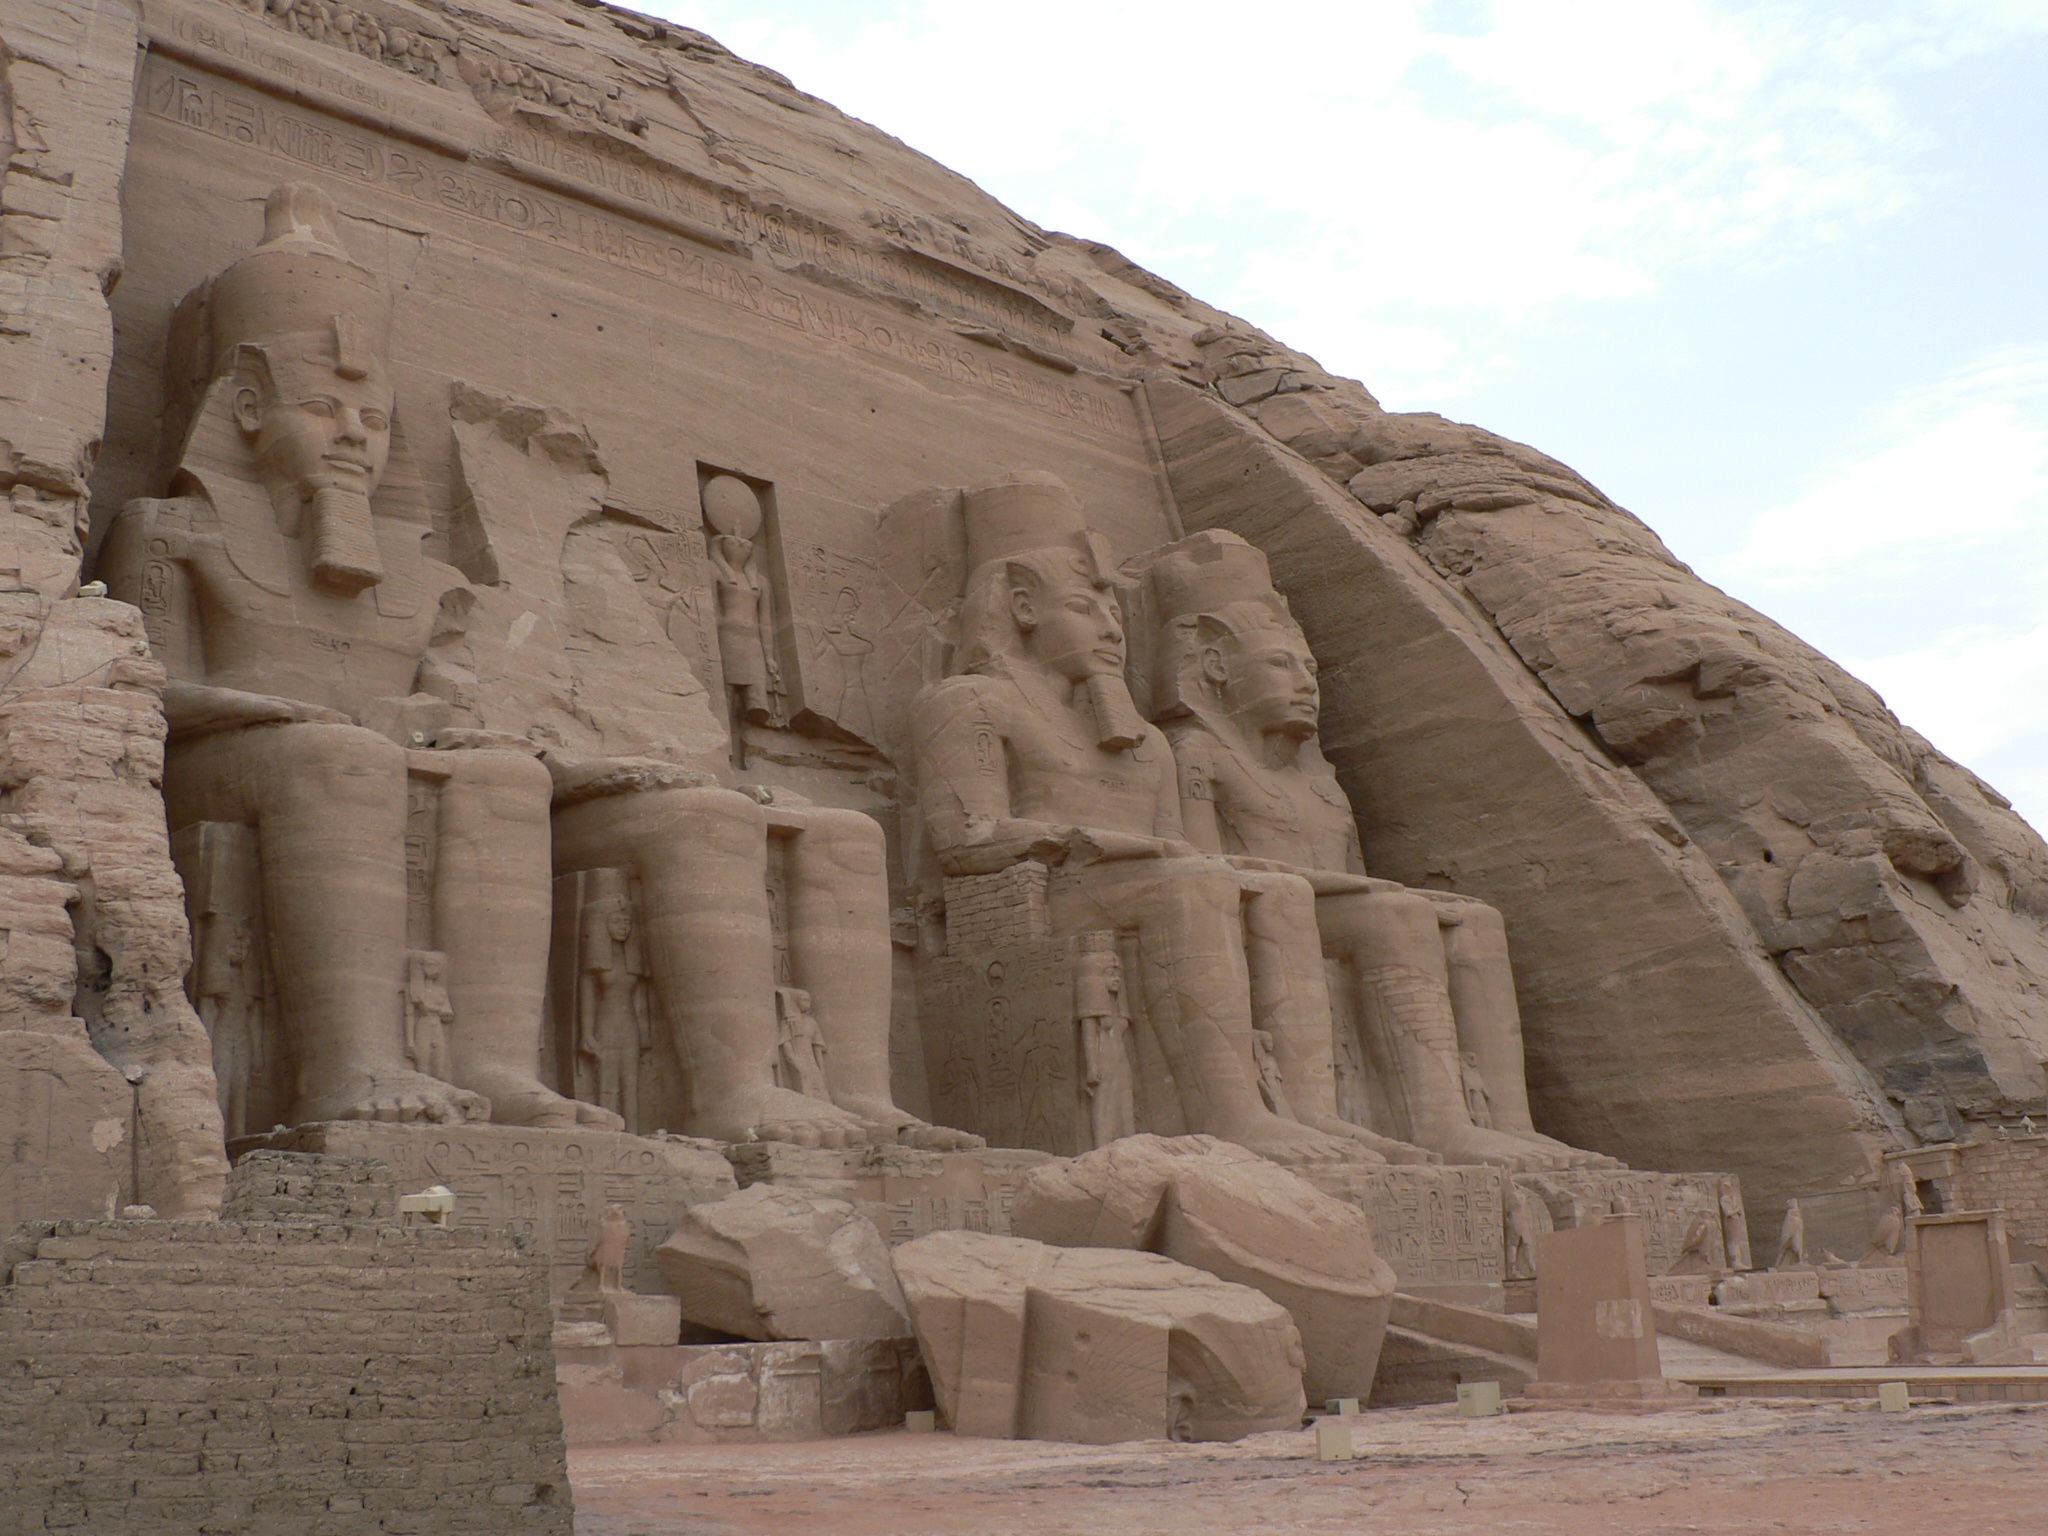
sand, rock, desert, monument, formation, arch, material, egypt, grave, temple, ruins, badlands, tomb, egyptian, wadi, monolith, pharaohs, archaeological site, stone carving, unesco world heritage site, pharaonic, historic site, ancient history, abu simbel, egyptian temple, ramses